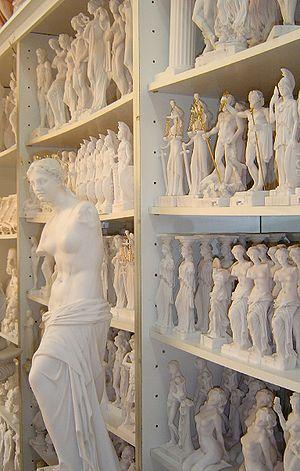
Un souvenir est un objet que les touristes aiment rapporter de leurs voyages soit pour eux-mêmes, soit pour les offrir en cadeau à des parents ou amis.